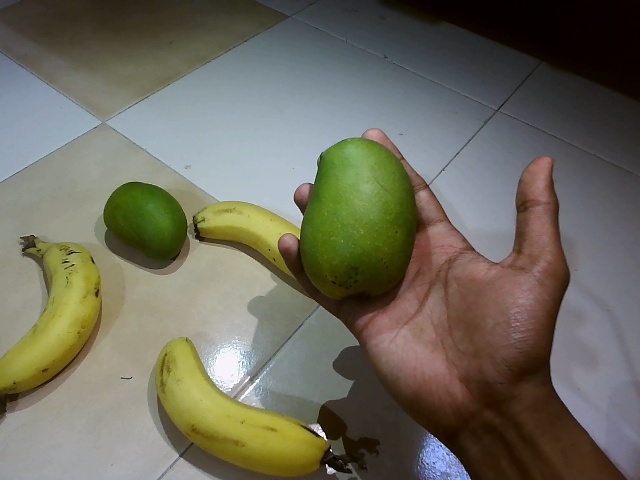
Label: Ripe_Banana